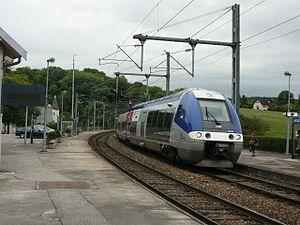
TER Lons le Saunier-Besançon desservant Mouchard
La gare de Mouchard est une gare ferroviaire française, située sur le territoire de la commune de Mouchard, dans le département du Jura, en région Bourgogne-Franche-Comté.
Le TER Franche-Comté était le réseau de Transports express régionaux de l'ancienne région administrative Franche-Comté. Depuis la fusion des régions en 2017, ses services sont délivres depuis par le réseau TER Bourgogne-Franche-Comté.